Rina Tannenbaum

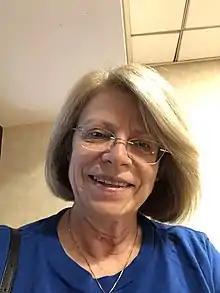
Prof. Rina Tannenbaum

Rina (Irena) Tannenbaum (born December 13, 1953) is an Israeli/American materials scientist and chemical engineer and presently professor in the program of chemical and molecular engineering in the department of materials science and engineering at the State University of New York at Stony Brook. She received her Ph.D. in chemical engineering from the Swiss Federal Institute of Technology in Zurich.